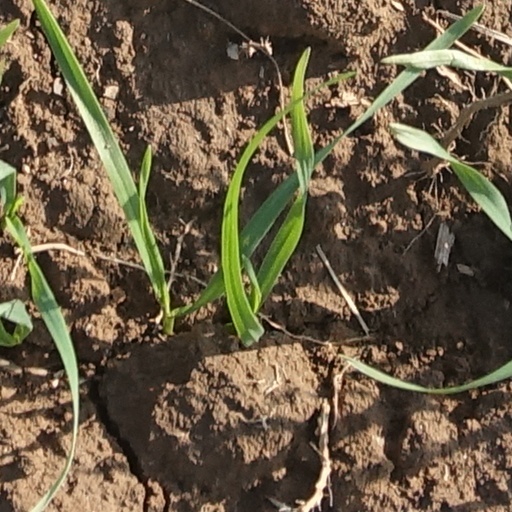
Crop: wheat